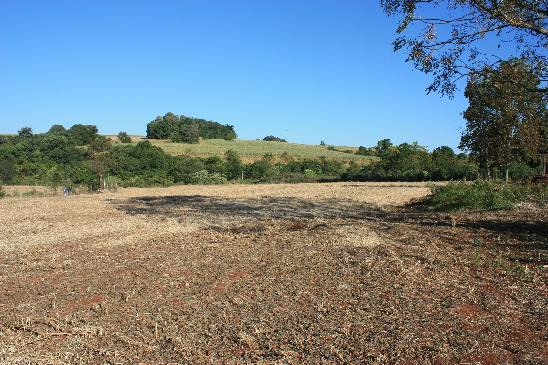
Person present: No